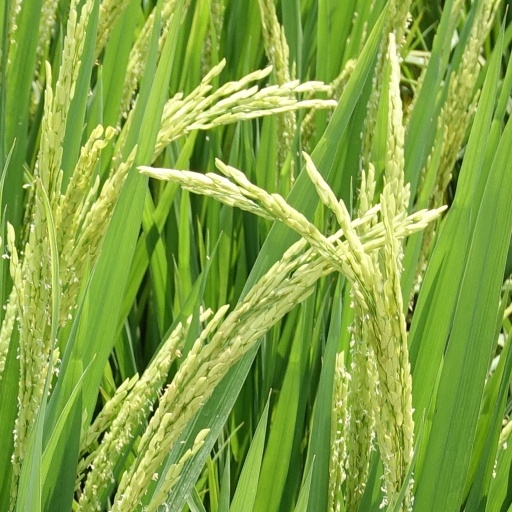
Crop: rice